Juice (German magazine)

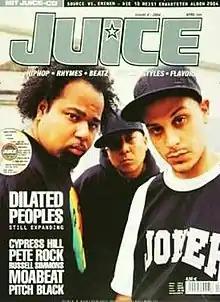
Dilated Peoples on the April 2004 issue of Juice

Juice is a German online hip hop magazine and the biggest of its kind in Europe. It was a print publication between 1997 and November 2019. Then it began to be an online magazine. In every issue, readers find interviews with rappers and record reviews. The editors pick an 'album of the month' and, additional to the normal reviews, "Juice" features a 'battle of the ear': If the editorial staff's opinions about a record diverge strongly, it is reviewed by two different editors, each defending their point of view. In the magazine, records are rated with crowns on a scale from one to six.